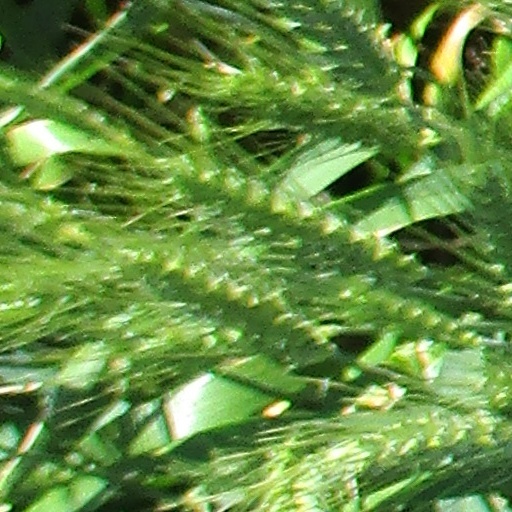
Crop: wheat